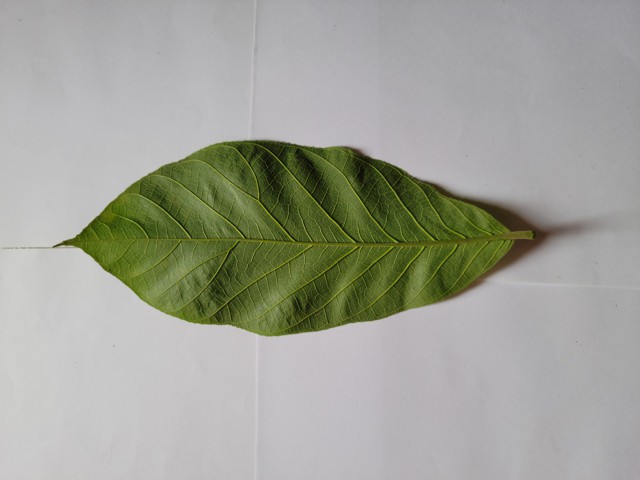
Plant: chapalish